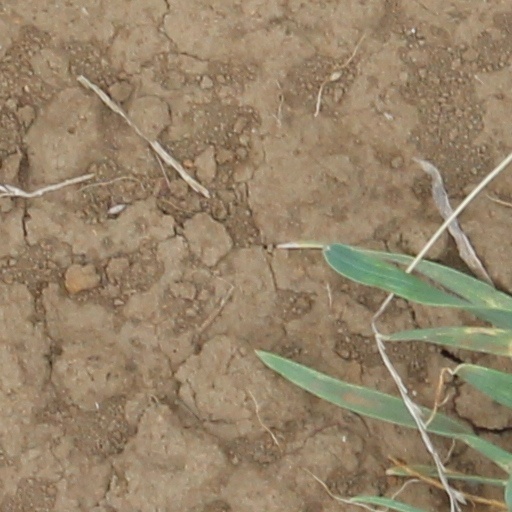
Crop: wheat